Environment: real
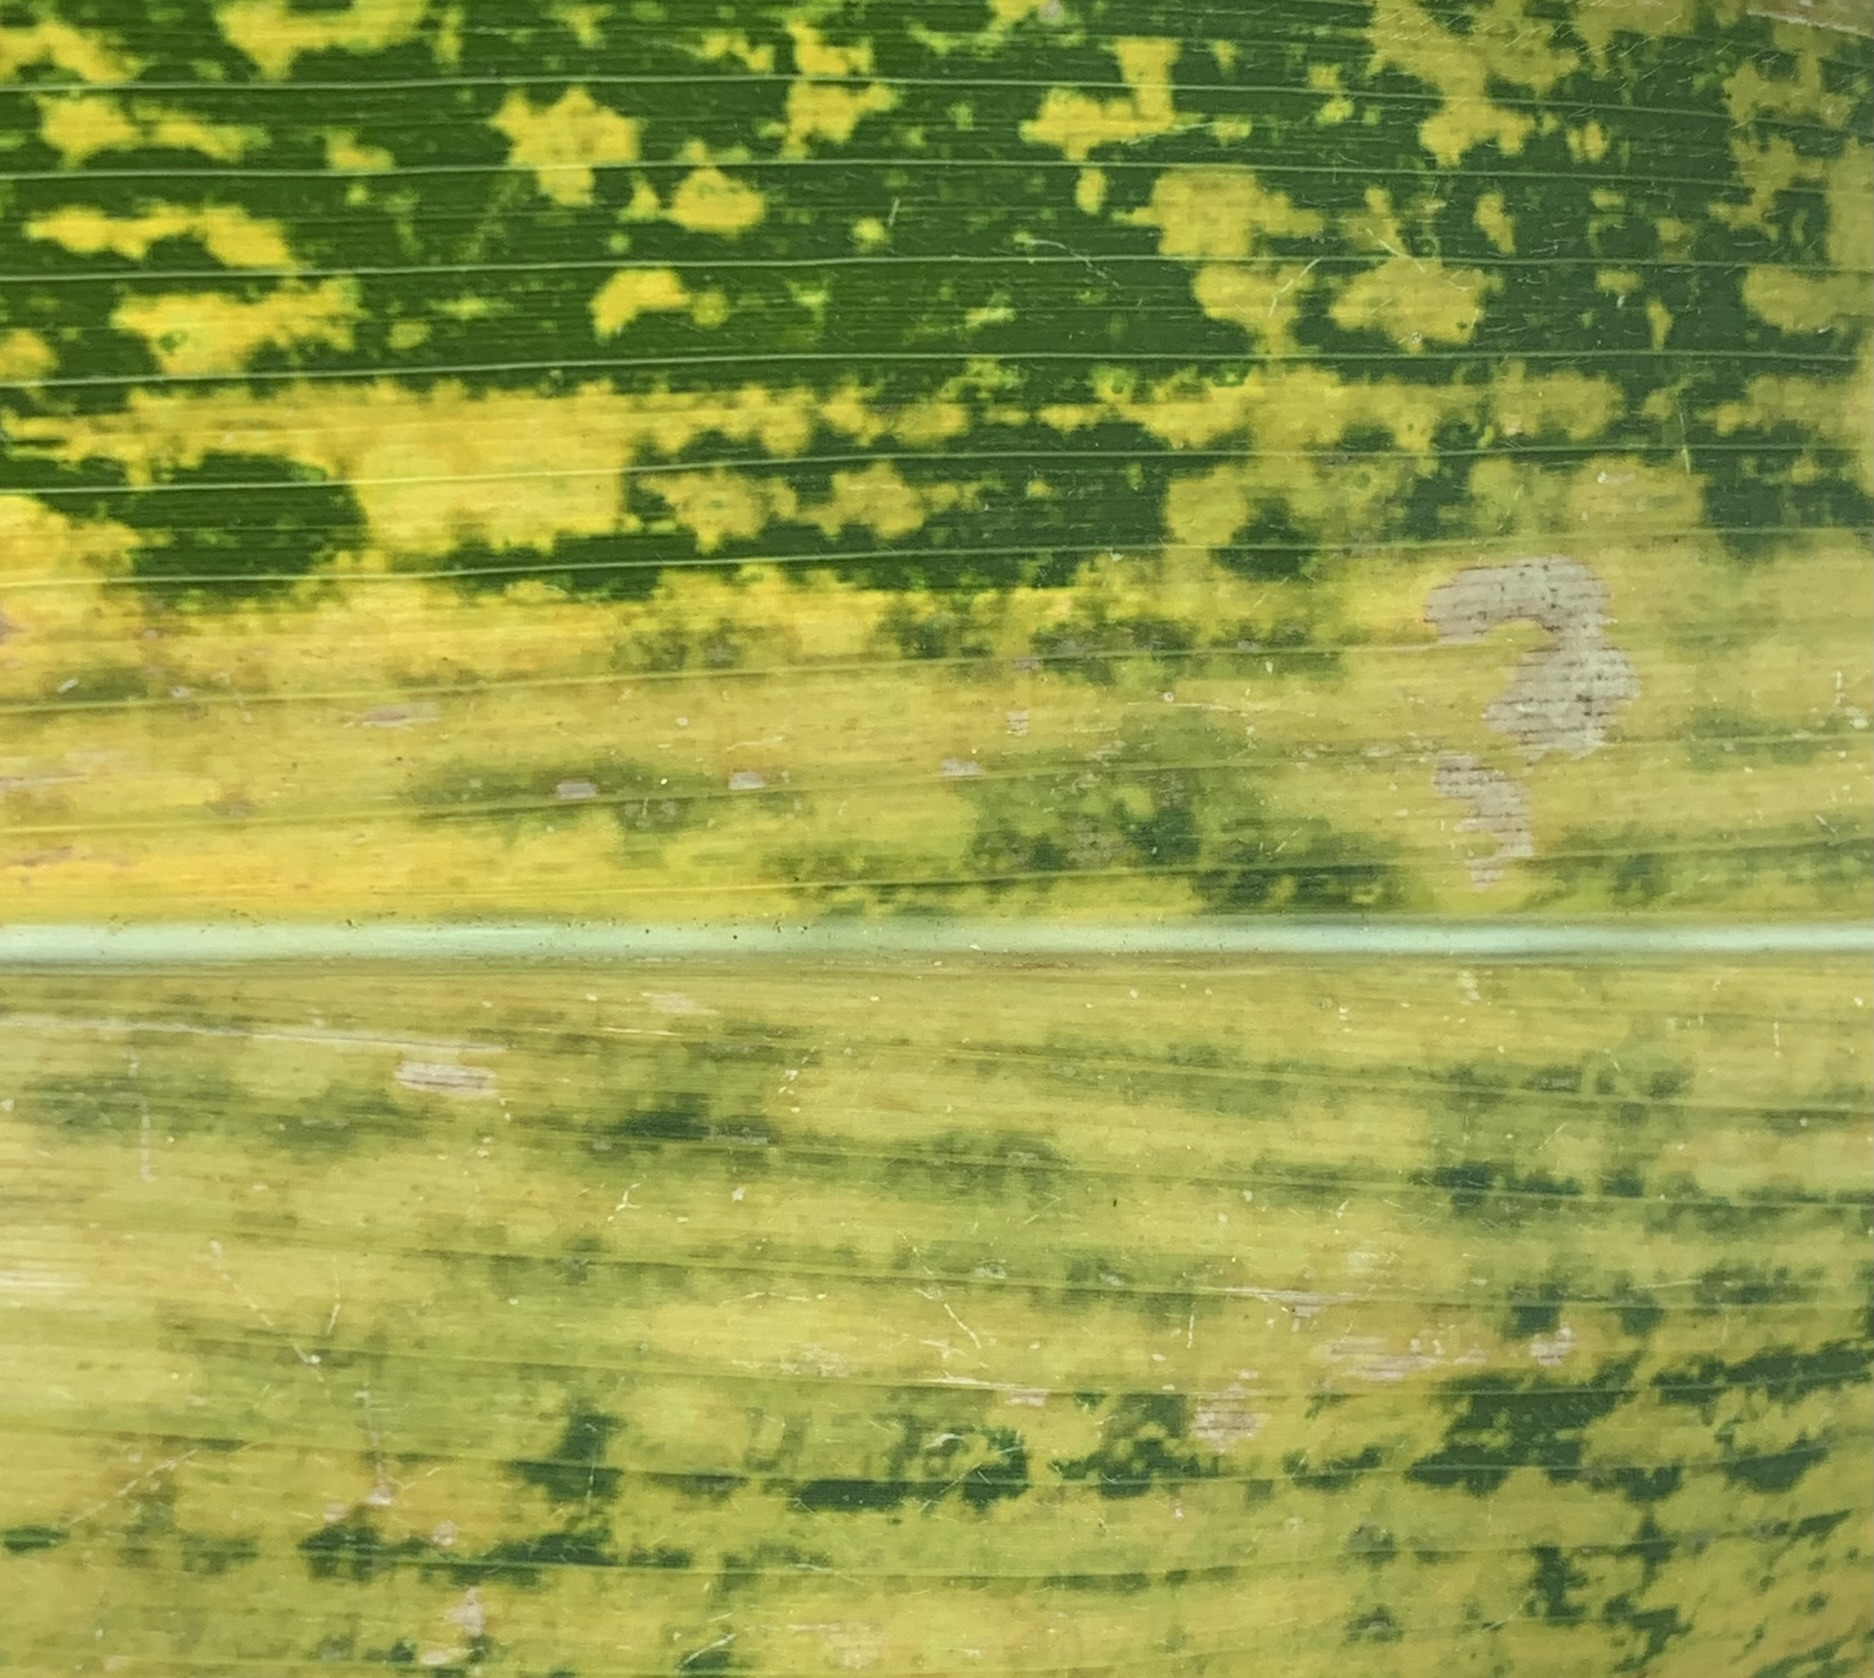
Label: lethal_necrosis